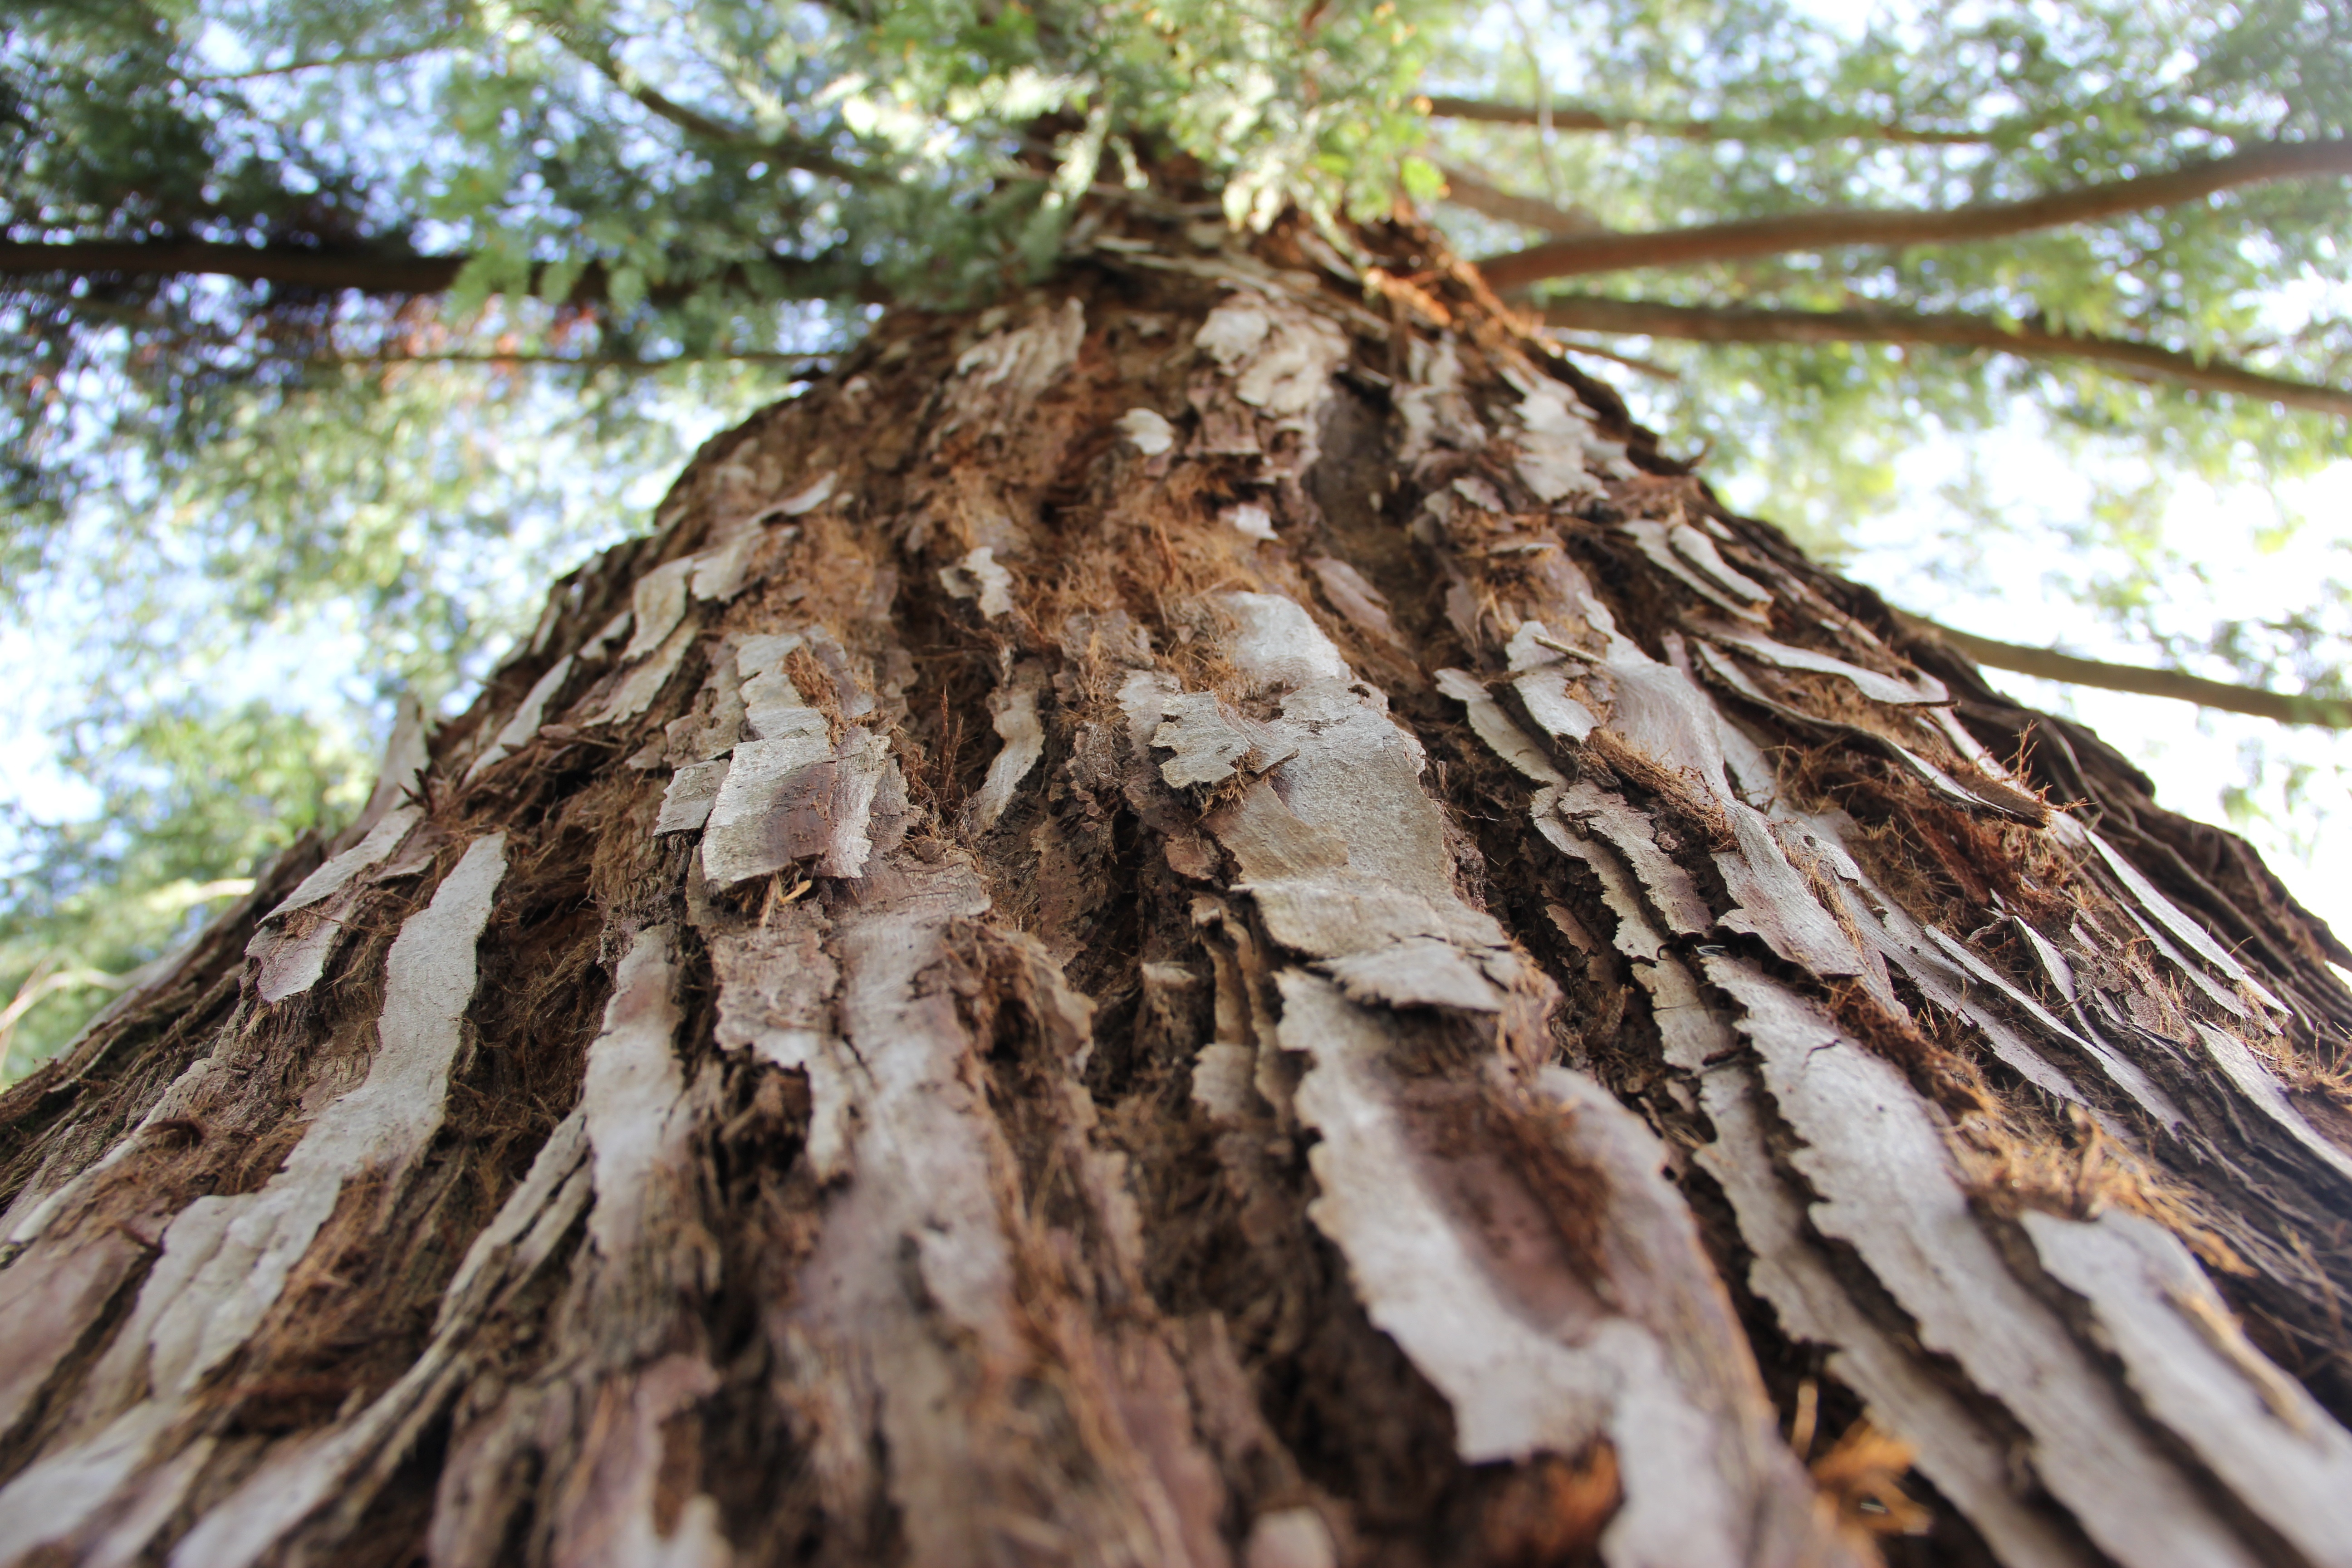
tree, nature, forest, branch, plant, wood, leaf, trunk, wildlife, flora, deciduous, woodland, tree stump, habitat, natural environment, woody plant, land plant